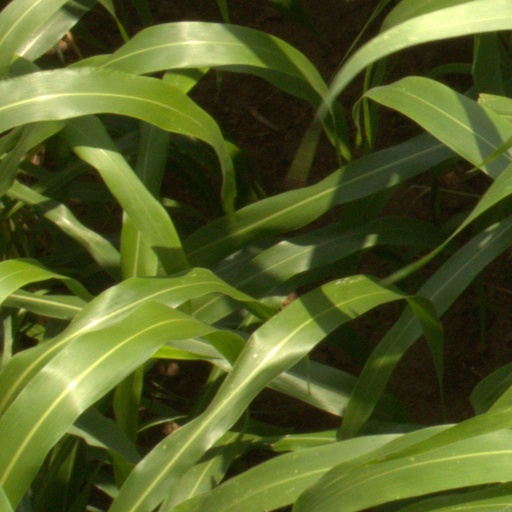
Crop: sorghum